ArtRave

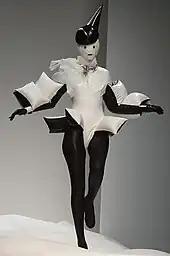
A model walks on a runaway wearing a white dress with black stalkings. The dress has inflatable small white cushions on it, and the model is wearing a white and black mask.

Amy Phillips of "Pitchfork Media" commended Gaga's performance saying that it was "amazing as usual – a master class in over-the-top theatrics, campy gender-bending, and cheeky fun... But it was almost beside the point. The whole Gaga machine, the whole Gaga world we were immersed in – that was the point. It was overwhelming, all consuming. Something even the best album promo cycles only dream of being." Phillips wondered how Gaga would be able to "top" the ArtRave event and listed it as an unprecedented promotional tool for an artist's album release cycle. "Billboard" Andrew Hampp and Jason Lipshutz compared Gaga's outfit to a "bizarro" version of Jack Box, the mascot for Jack in the Box, and wrote that the lip-synched portion of her performance was "more pop art than artistic pop music." Hampp and Lipshutz summarized their experience by writing, "Even if the 'ARTPOP' live show still needs a bit of tinkering to fully captivate, Lady Gaga showed on Sunday night that she knows how to meld low art and high art at a party." Michael Baggs of "Gigwise" described the concert as "sparse but impressive" and wrote that Gaga appeared "wide-eyed and slightly manic... but impressed with live vocals and a hugely energetic performance."